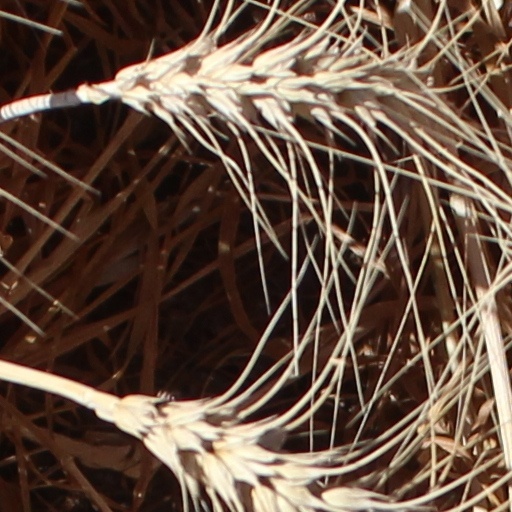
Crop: wheat